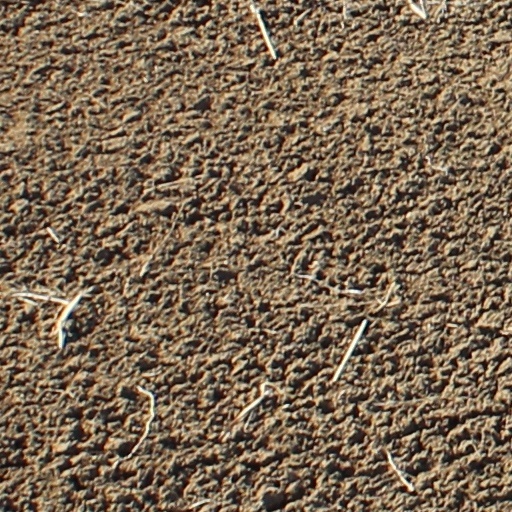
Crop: wheat